United States v. More

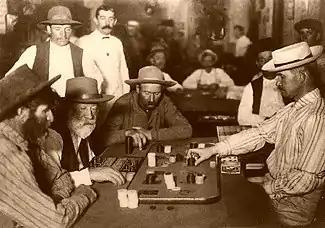
Just two years earlier, in "United States v. Simms" (1803), the Court had heard a criminal appeal from the same court concerning faro gambling "(pictured)".

Benjamin More was one of two of D.C. justices of peace in Alexandria County of Jefferson's own choosing, receiving an interim appointment. Jefferson proceeded to nominate More for a full five-year term, and the Senate confirmed More on April 27, 1802. According to O'Fallon, "More appears to have been a man of moderate Jeffersonian sentiments and attachments, who nonetheless joined in a Federalist defense of judicial independence." He was "an unlikely character for the lead role in a Federalist attack on Jeffersonian principles." O'Fallon hypothesizes that More's case was intended as a test case by all parties involved. ""More" has all the markings of a trumped-up case, manufactured to present the Supreme Court with the issues of principle raised by the repeal, without the embarrassment of direct conflict with the Executive."